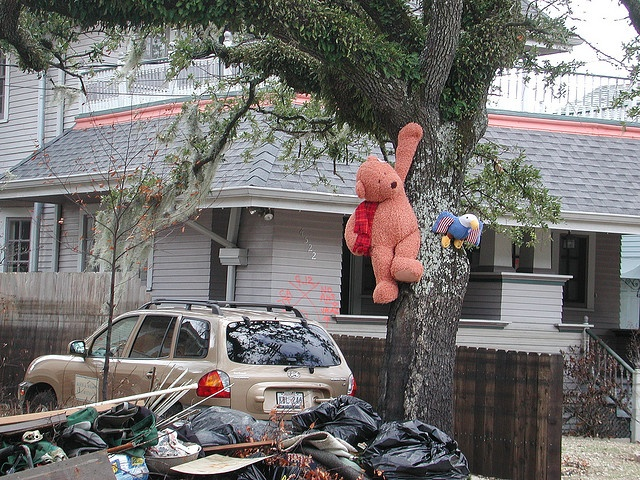
A teddy bear hanging from a tree and a car parked next to it
a teddy bear nailed to a tree suspended above garbage
a teddy bear and eagle stuffed animal nailed to a tree
A teddy bear hanging from the side of a tree next to abuilding.
Two stuffed toys hanging from a tree above garbage.